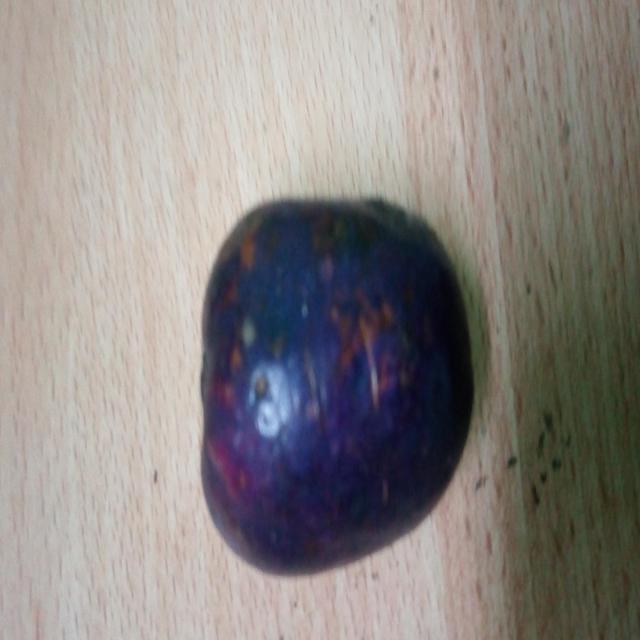
Plum grade: unaffected